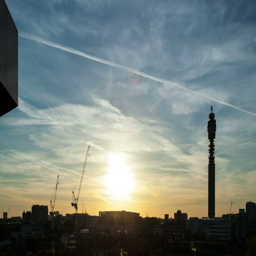
time lapse of sunset over rooftops .